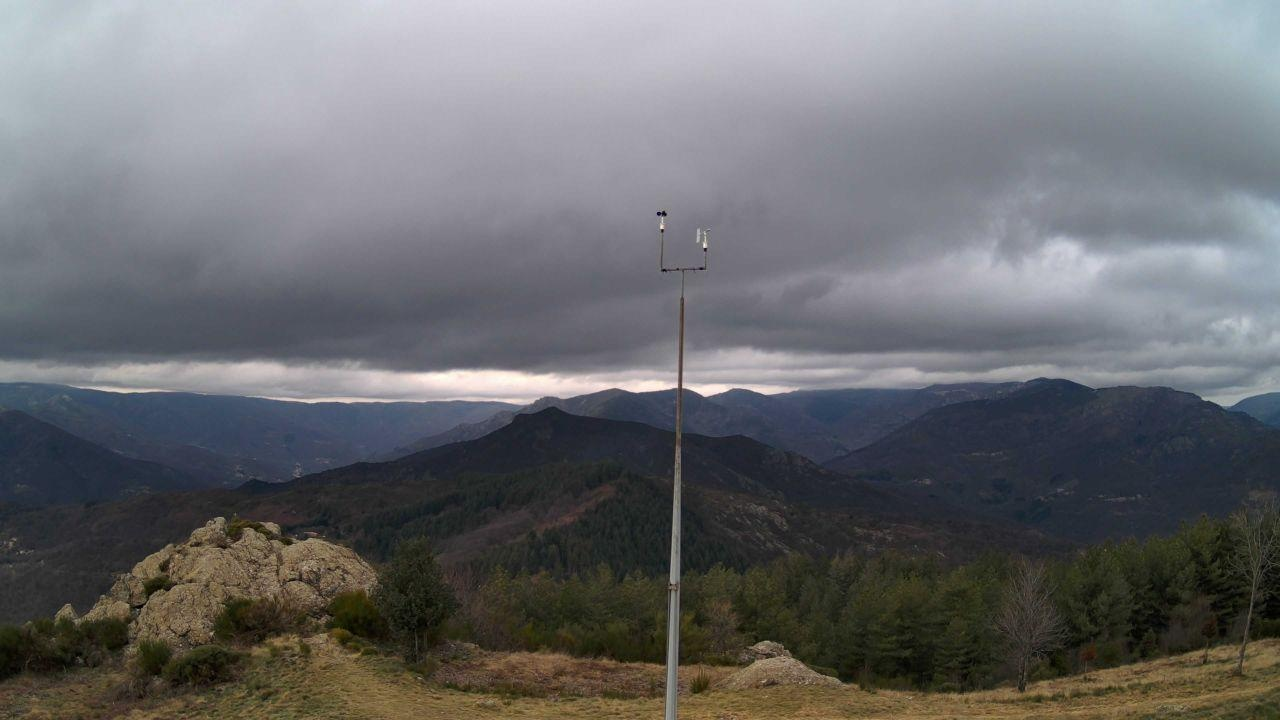
Fire: no
Smoke: no